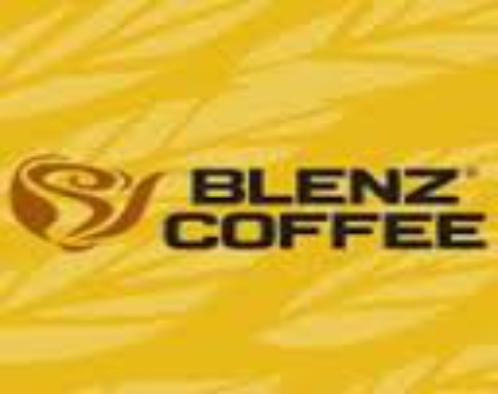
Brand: Blenz Coffee-1
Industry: Food